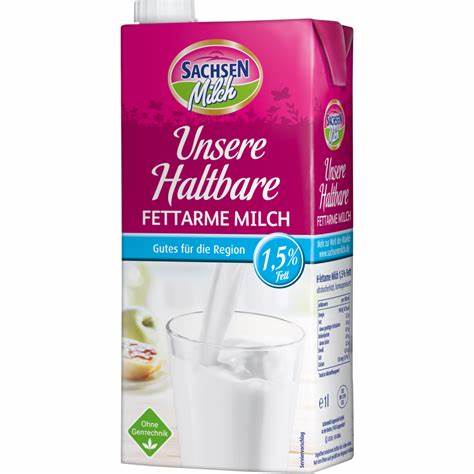
Waste category: cardboard